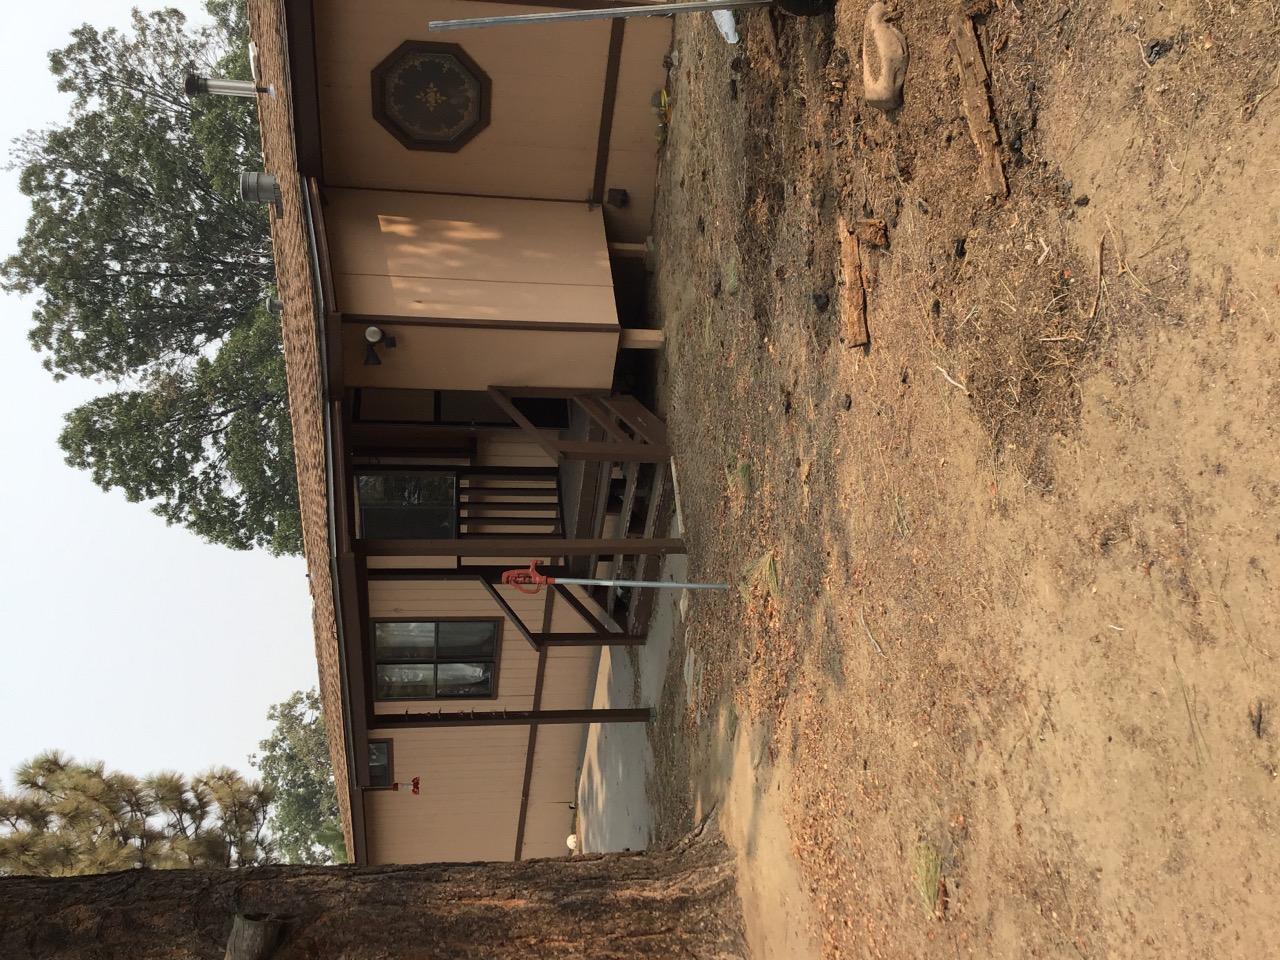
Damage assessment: no_damage